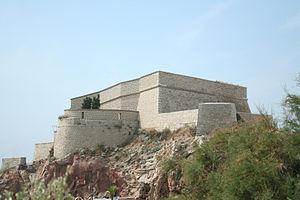
Sète (Hérault) - fort Saint-Pierre (1710-1711) construit par Antoine Niquet, aujourd'hui transformé en théâtre de la Mer.
Le Théâtre de la Mer est un théâtre à ciel ouvert de la ville de Sète, en France. Ce théâtre est en fait un ancien fort, le fort Saint-Pierre.